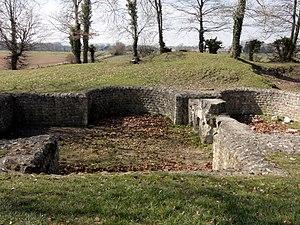
Thermes